Snaefell Mine

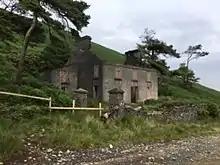
A view of the Mine Captain's House at the Great Snaefell Mine

Snaefell Mine was situated at the eastern foot of Snaefell; the mineral vein was originally discovered in the bed of a stream. The mining sett was 567 acres (229 hectares) in area and was originally a portion of the Great Laxey Mining Company's property. The sett was surrounded by that of the Great Laxey Mining Company and ran parallel with the Great Laxey lodes.